Turban Head eagle

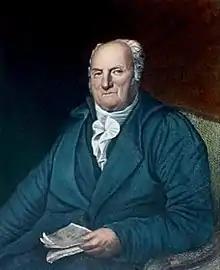
Mint Director Elias Boudinot had Mint Engraver Scot redesign the reverse of the Turban Head eagle.

Coinage of eagles followed shortly after production of half eagles began, although the exact date is uncertain. The first group produced is believed to have been struck in August and September 1795; 1,097 eagles were made available for circulation on September 22. Four hundred of these were immediately paid out to the Bank of Pennsylvania, which had deposited gold at the Mint for striking into eagles. One piece was put aside for the Mint's coin collection by Eckfeldt.